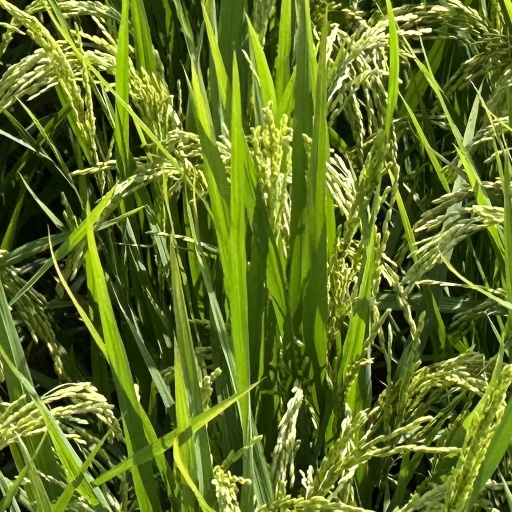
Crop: rice